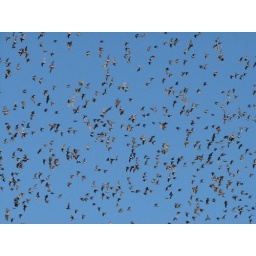
Bats flying over the hill country near Concan, Texas.